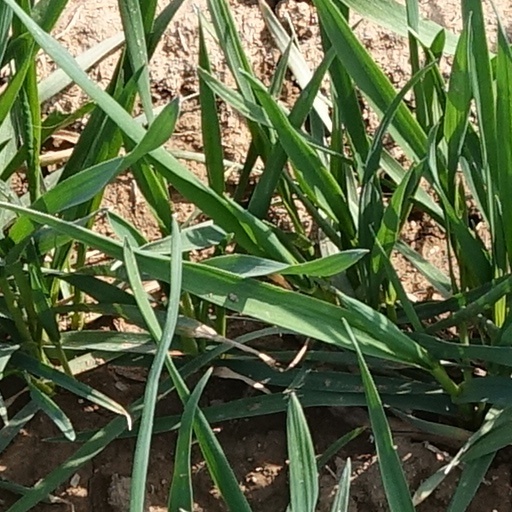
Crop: wheat